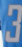
Number: 3